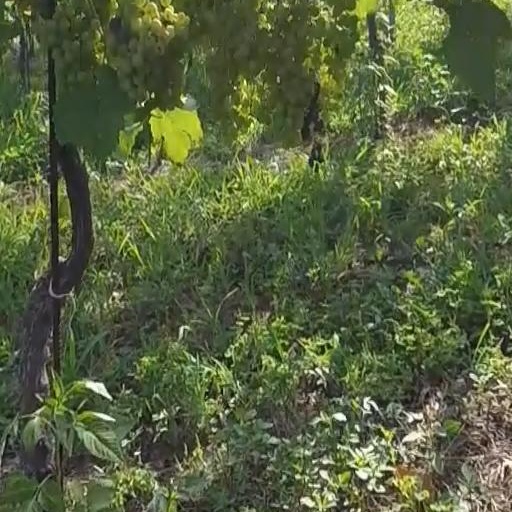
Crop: grape